C16orf86

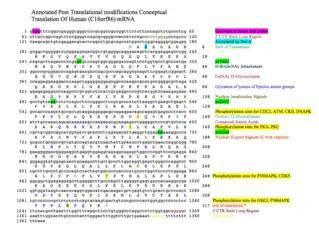
This shows a conceptual translation of C16orf86 mRNA labeled with post-translational modifications.

The orthologs were sorted by increasing data of divergence and sequence similarity